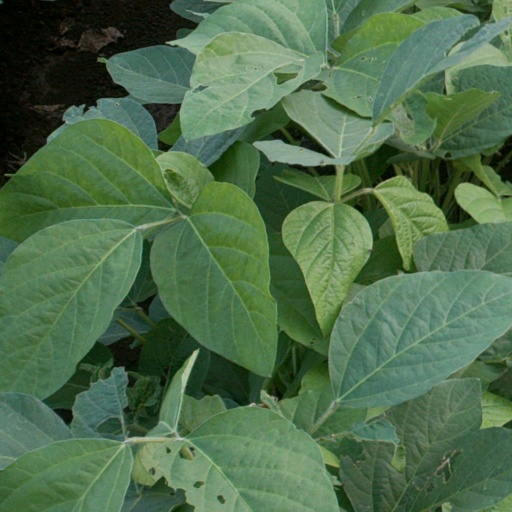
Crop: soybean